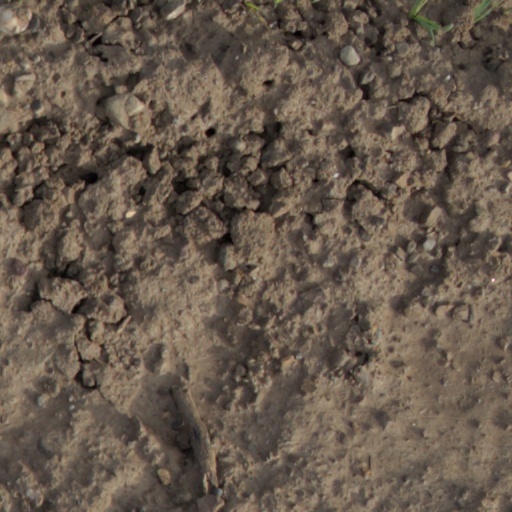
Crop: wheat